Holy Order of MANS

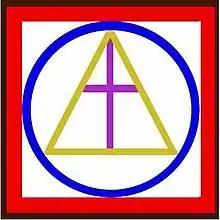
Logo for the Holy Order of MANS

The Holy Order of MANS is a non-denominational, non-sectarian spiritual mystic school. Incorporated in 2012, the Order headquarters is located in Corte Madera, CA. The school curriculum is taught in person and through online classes, which are accessed through its website HolyOrderofMANS.com. The Sacraments of Baptism and Holy Communion are available. The Order ordains both men and women into the Priesthood. The school curriculum is available for study on its website HolyOrderofMANS.org The Order publishes books for student use and the general public based on its curriculum.